Uninterruptible power supply

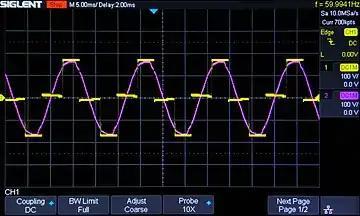
UPS output waveform (yellow) compared to normal 120 VAC 60 Hz power waveform (violet)

The output of some electronic UPSes can have a significant departure from an ideal sinusoidal waveform. This is especially true of inexpensive consumer-grade single-phase units designed for home and office use. These often utilize simple switching AC power supplies and the output resembles a square wave rich in harmonics. These harmonics can cause interference with other electronic devices including radio communication, and some devices (e.g. inductive loads such as AC motors) may perform with reduced efficiency or not at all. More sophisticated (and expensive) UPS units can produce nearly pure sinusoidal AC power.